T. M. Chummar

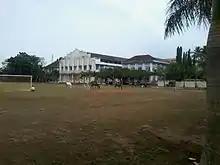
Sacred Heart College, Thevara

T. M. Chummar was born on 13 October 1899, at Chirakkakam in Varappuzha, an islet in Ernakulam district of the south Indian state of Kerala to Thattarasserry Mathai Asan and Thressia. His early education was from his father who was an ayurvedic physician and after learning the basics of Ayurveda and Sanskrit, he passed the "Travancore Elementary School Leaving Certificate" examination from a school in North Paravur. Subsequently, he started his career as a teacher and worked at various schools in and around Kochi, starting from the school in Varappuzha and moving to Edapally, Koonammavu, Manjummel and Munambam. He continued his studies simultaneously to pass the higher training, pundit and vidwan examinations, the last one in 1935 from Madras and joined Sacred Heart School, Thevara, only to shift to Sacred Heart College, Thevara, as a lecturer, in 1937 where he became the head of the department of Malayalam in 1942, a post he held until his superannuation from service in 1962.